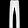
Label: Trouser